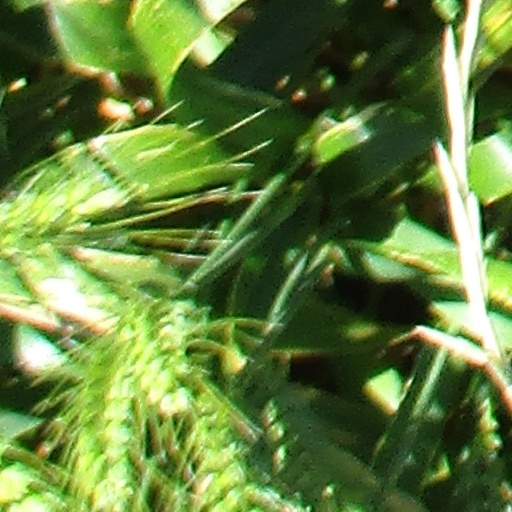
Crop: wheat